Emiliano Abeyta

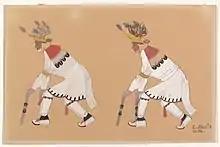
Abeyta's 1933 watercolor "Two Antelope Dancers", now in the collection of the National Museum of the American Indian

Emiliano Abeyta (1911–1981), also called Sa Pa, was a twentieth-century Pueblo-American painter from the Ohkay Owingeh (San Juan Pueblo) tribe. From 1933 to 1934, he was an artist in the Public Works of Art Project as part of the New Deal. Already an established artist by that time, he worked for the program out of the Santa Fe Indian School in Santa Fe, New Mexico. Later, in the 1950s, his work was part of the University of Oklahoma European Tours, for which the university's College of Fine Arts curated a collection of paintings for the U.S. Information Service to exhibit across Europe. Abeyta's work is in the permanent collection of the Smithsonian National Museum of the American Indian and the University of Oklahoma.